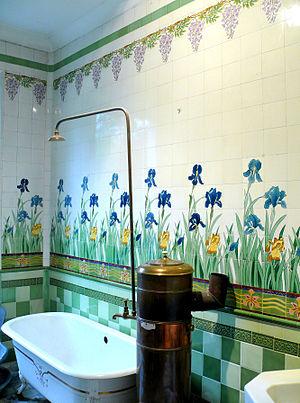
Barcelonnette - Villa du Parc du Mercantour - Salle de bains